History of Saudi Arabia

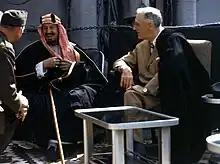
Abdulaziz (left) and Roosevelt aboard USS "Quincy" during their historic 1945 meeting

In 1902, Abdul-Aziz Al Saud, leader of the Al Saud, returned from exile in Kuwait to resume the conflict with the Al Rashid, and seized Riyadh—the first of a series of conquests creating the Third Saudi State, and ultimately leading to the creation of the modern state of Saudi Arabia in 1930. The main weapon for achieving these conquests was the Ikhwan, the Wahhabist-Bedouin tribal army led by Sultan bin Bajad Al-Otaibi and Faisal al-Duwaish.